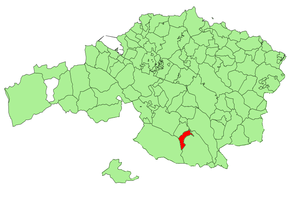
Areatza en basque ou Villaro en espagnol est une commune de Biscaye dans la communauté autonome du Pays basque en Espagne.